Algeciras

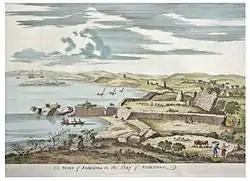
Illustration drawn depicting the ruins of Algeciras.

Algeciras was refounded after 1704 by refugees from Gibraltar following the territory's capture by Anglo-Dutch forces during the War of the Spanish Succession. In 1705, Algeciras was described as "...a heap of stones...only a few hovels scattered here and there, amidst an infinity of ruins". Though the refugees intended on eventually returning to Gibraltar, such plans were abandoned following the 1713 Peace of Utrecht, in which Spain agreed to ceded the territory to Great Britain. Besides them, throughout the 18th century repopulation was also participated by settlers from the rest of the Iberian Peninsula and from elsewhere, standing out Italians in the latter regard. Population rapidly increased (from 1,845 in 1725 to 6,241 in 1787). The Algeciras' social structure featured a comparatively small number of nobles and comparatively larger weight of clergy. Just like the rest of the Campo de Gibraltar, husbandry (cattle in particular) played an important role in the economy during the 18th century thanks to the rich pastures. Given the abundance of international conflicts in the Strait area during the 18th century, corsair activities against ships belligerent with Spain or neutral ships provisioning the enemy also became an important part of the economy.